Alexander Johnson (mathematician)

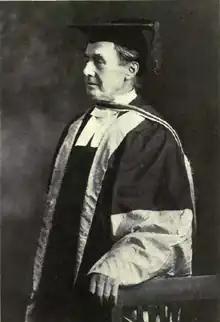

Alexander Johnson (August 1, 1830 – February 11, 1912) was an Irish mathematician and academic.